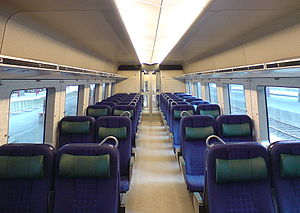
Øresundstog
Interiør i en svensk litra X31 i Göteborg
Øresundstog, litreret ET i Danmark og X31K & X32K i Sverige og benævnt Contessa af producenten, er et elektrisk togsæt i Flexliner-familien med en maksimal hastighed på 180 km/t.